Answer in natural language. Which point is closer to the camera taking this photo, point A  or point B? Choose between the following options: A or B
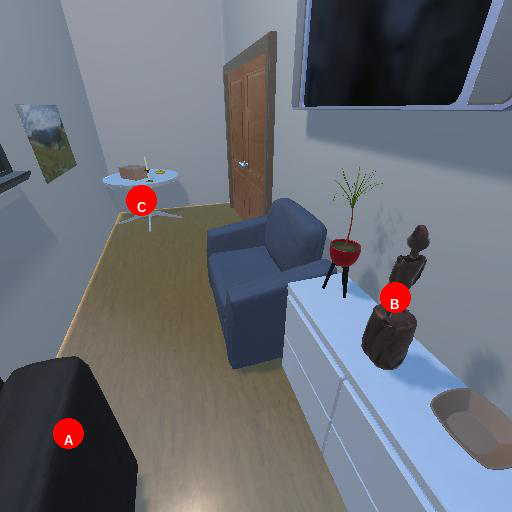
<answer>B</answer>